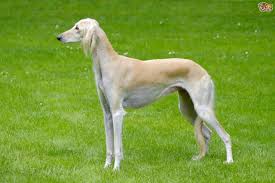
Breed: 206-n000051-Saluki